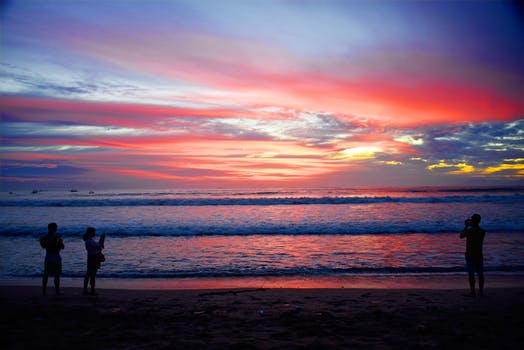
Label: No Watermark